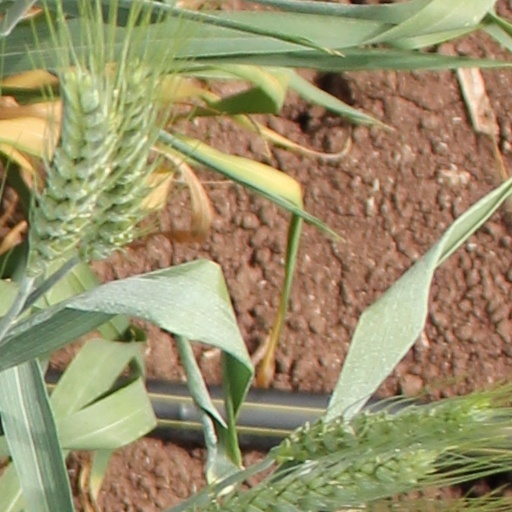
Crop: wheat